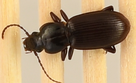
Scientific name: Pterostichus restrictus
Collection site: Rocky Mountains NEON (RMNP), plot RMNP_014